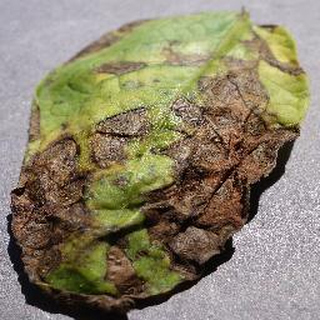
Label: potato_early_blight